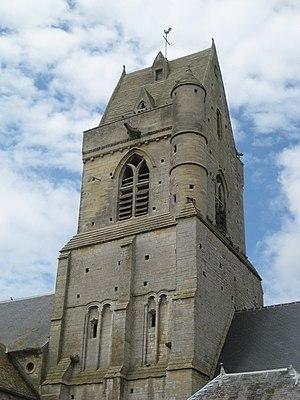
Clocher de l'église paroissiale Saint-Médard-et-Saint-Gildard de Crépon (Calvados)
Crépon est une commune française située dans le département du Calvados en région Normandie, peuplée de 212 habitants.
L'église Saint-Médard-et-Saint-Gildard est une église catholique située à Crépon, en France.